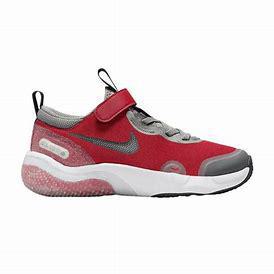
Brand: Nike
Model: Explor Next Nature